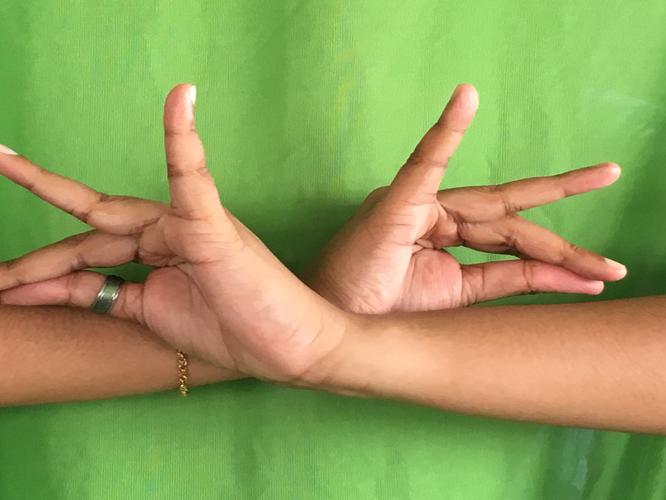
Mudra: Katakavardhana
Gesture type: double_hand